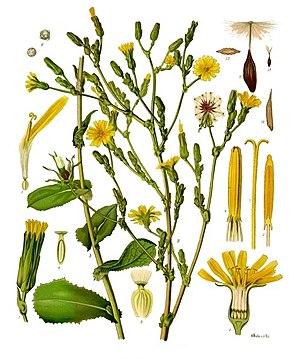
La laitue vireuse, ou laitue sauvage, est une espèce de laitue à feuilles allongées et craquantes, indigeste à maturité, mesurant de 50 à 200 cm.
La Laitue, au sens botanique du terme, est un genre de plante annuelle de la famille des Astéracées dont certaines espèces sont cultivées pour leurs feuilles tendres consommées comme salade verte. Ce genre comprend plus de 100 espèces. La laitue la plus cultivée est l'espèce Lactuca sativa à partir de laquelle les jardiniers ont sélectionné de nombreuses variétés et cultivars.